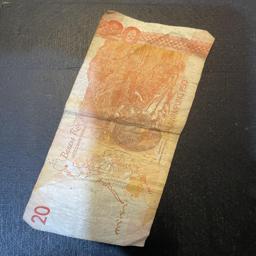
Label: 20_Old_Back